Anginda peak

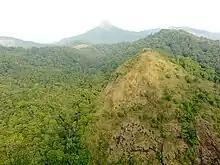
Anginda peak

There is a population of the endemic and endangered Nilgiri laughing-thrush at the Anginda-Sispara belt inside the Silent Valley National Park. Serious trekkers can take a 4-day trek route, starting from Mukkali through Sairandhri, Poochipara, Walakkad and Sispara to Anginda.